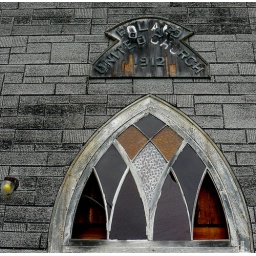
Window over the door of an abandoned church in Poland, Ontario